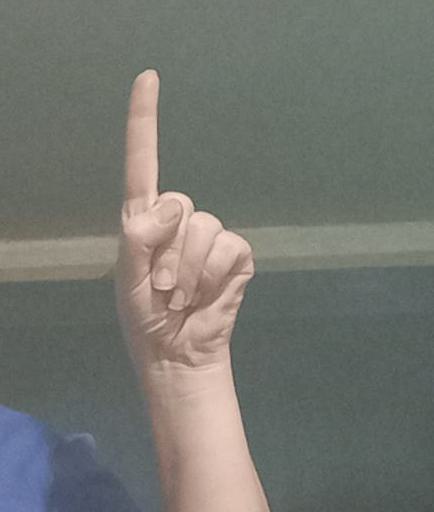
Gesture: one